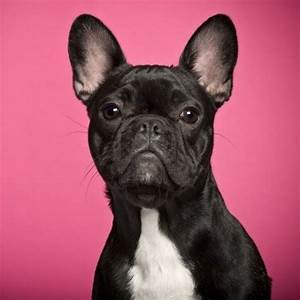
Label: dog